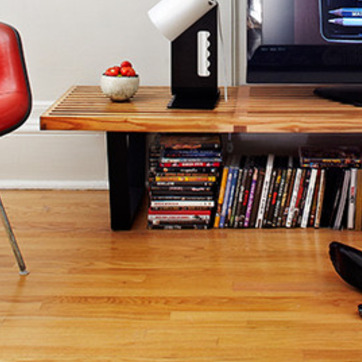
Material: paper